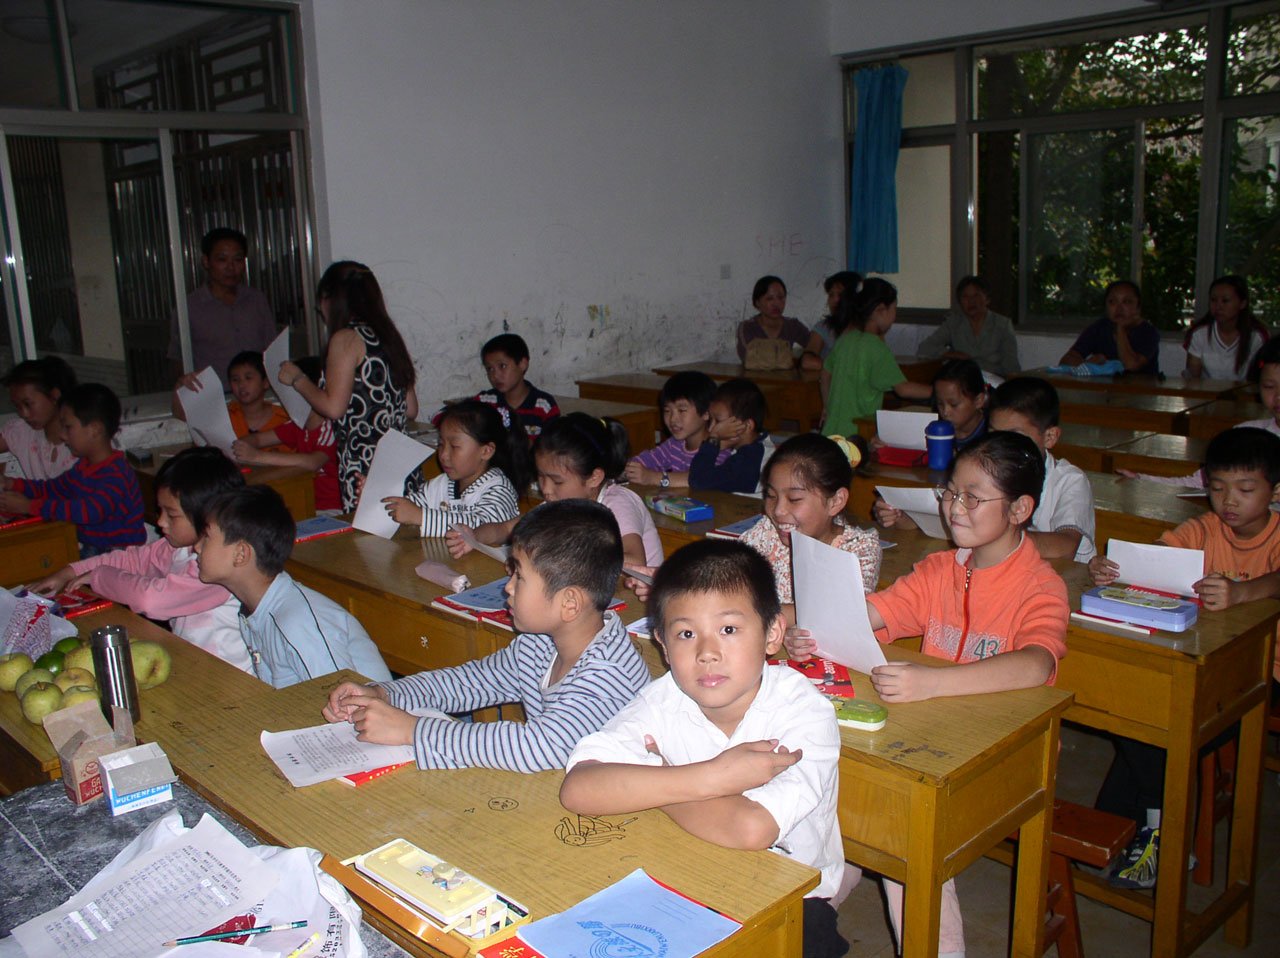
desk, reading, youth, sitting, child, education, classroom, kids, girls, children, students, books, boys, kindergarten, school, studying, learning, class, elementary